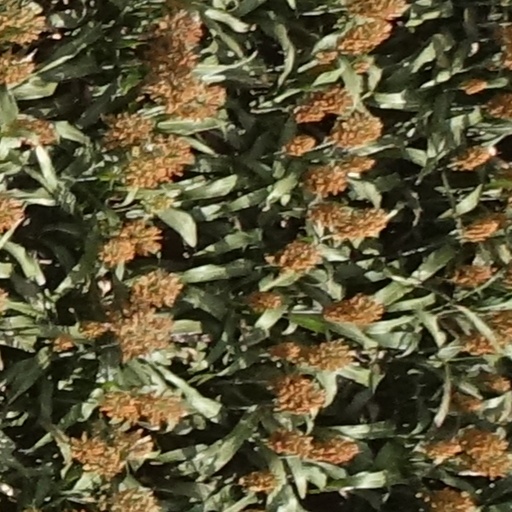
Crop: sorghum